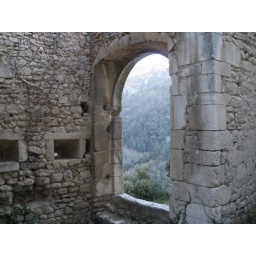
View toward the mountains from the castle in Oppede Le Vieux.